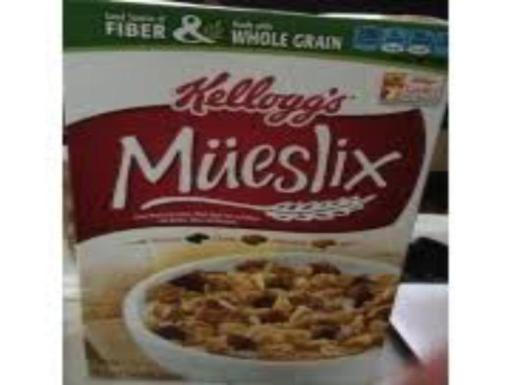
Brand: mueslix
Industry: Food